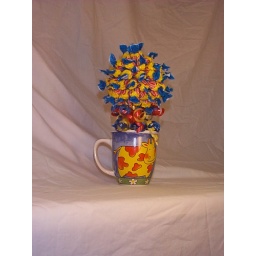
Bubble Gum topiary in mug with colorful cow graphic.